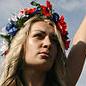
Age: 19